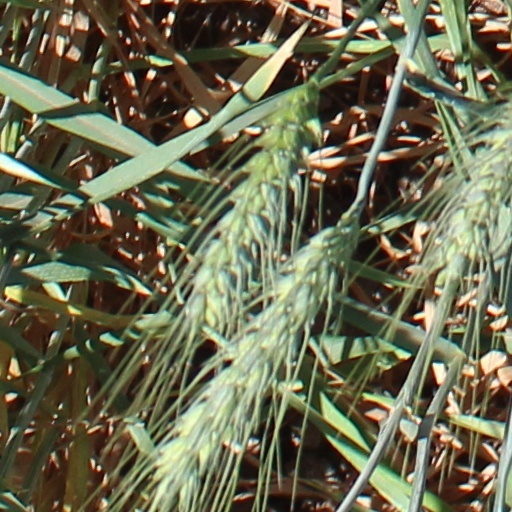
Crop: wheat